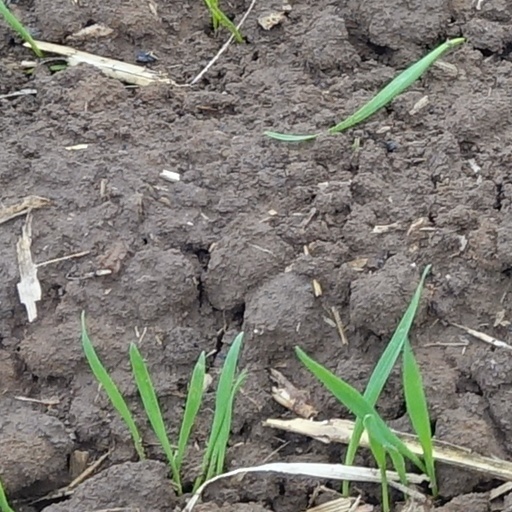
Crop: wheat